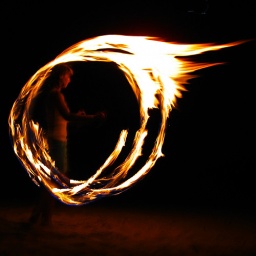
Two local girls walked out on the beach in front of the house and practiced their fire dances.